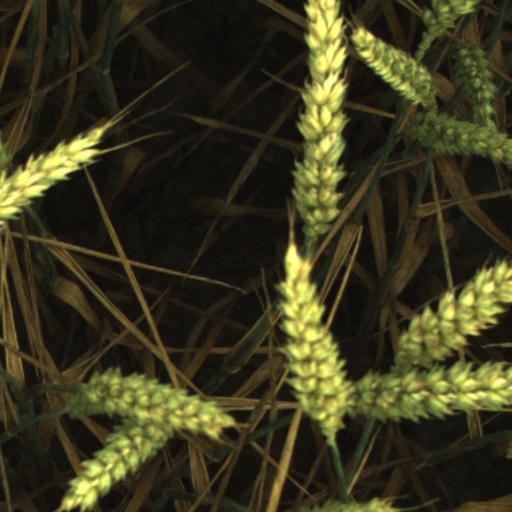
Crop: wheat